History of Al Ahly SC

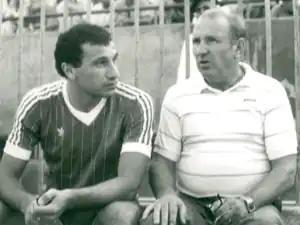
Nándor Hidegkuti and Mahmoud El Khatib

In the first edition of the Egyptian Premier League that was held for the first time in 1948, Al Ahly won the first match 5–0 against Greek Alexandria. Ahmed Makkawi scored the first goal for Al Ahly in the history of the competition in the 11th minute.